Staatstheater Stuttgart

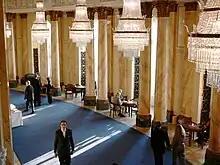
Foyer

Walter Erich Schäfer was managing director from 1949 to 1972.